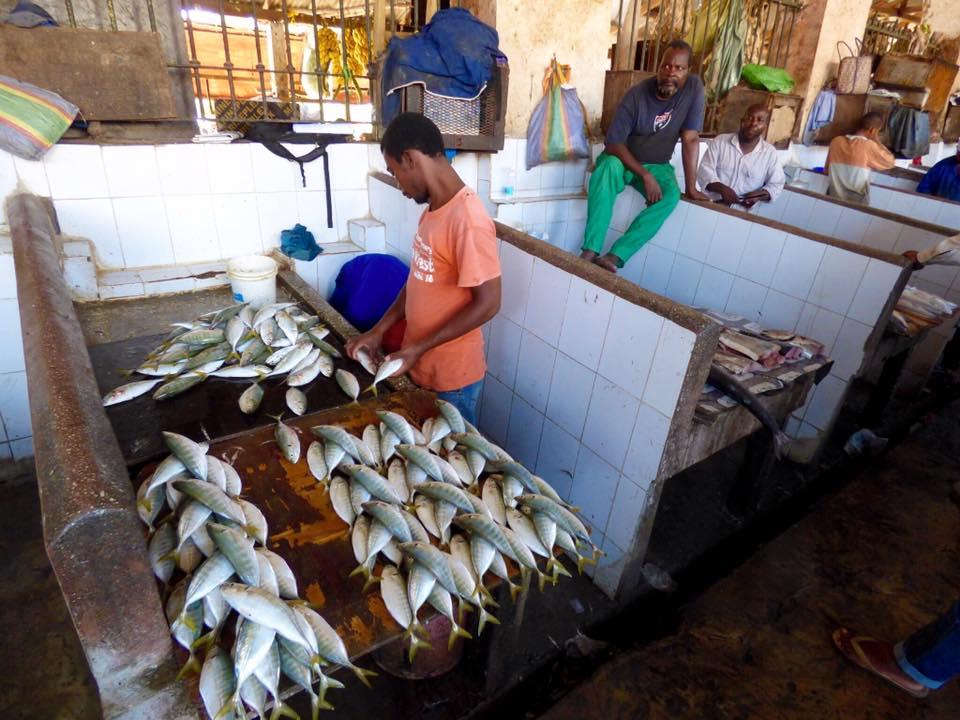
Kijana aliyevaa shati ya rangi ya machungwa na suruali ya samawati, yupo sokoni akisafisha samaki waliopangwa kwa mpangilioa juu ya meza. Samaki hao wanaonekana wenye ukubwa wa wastani.